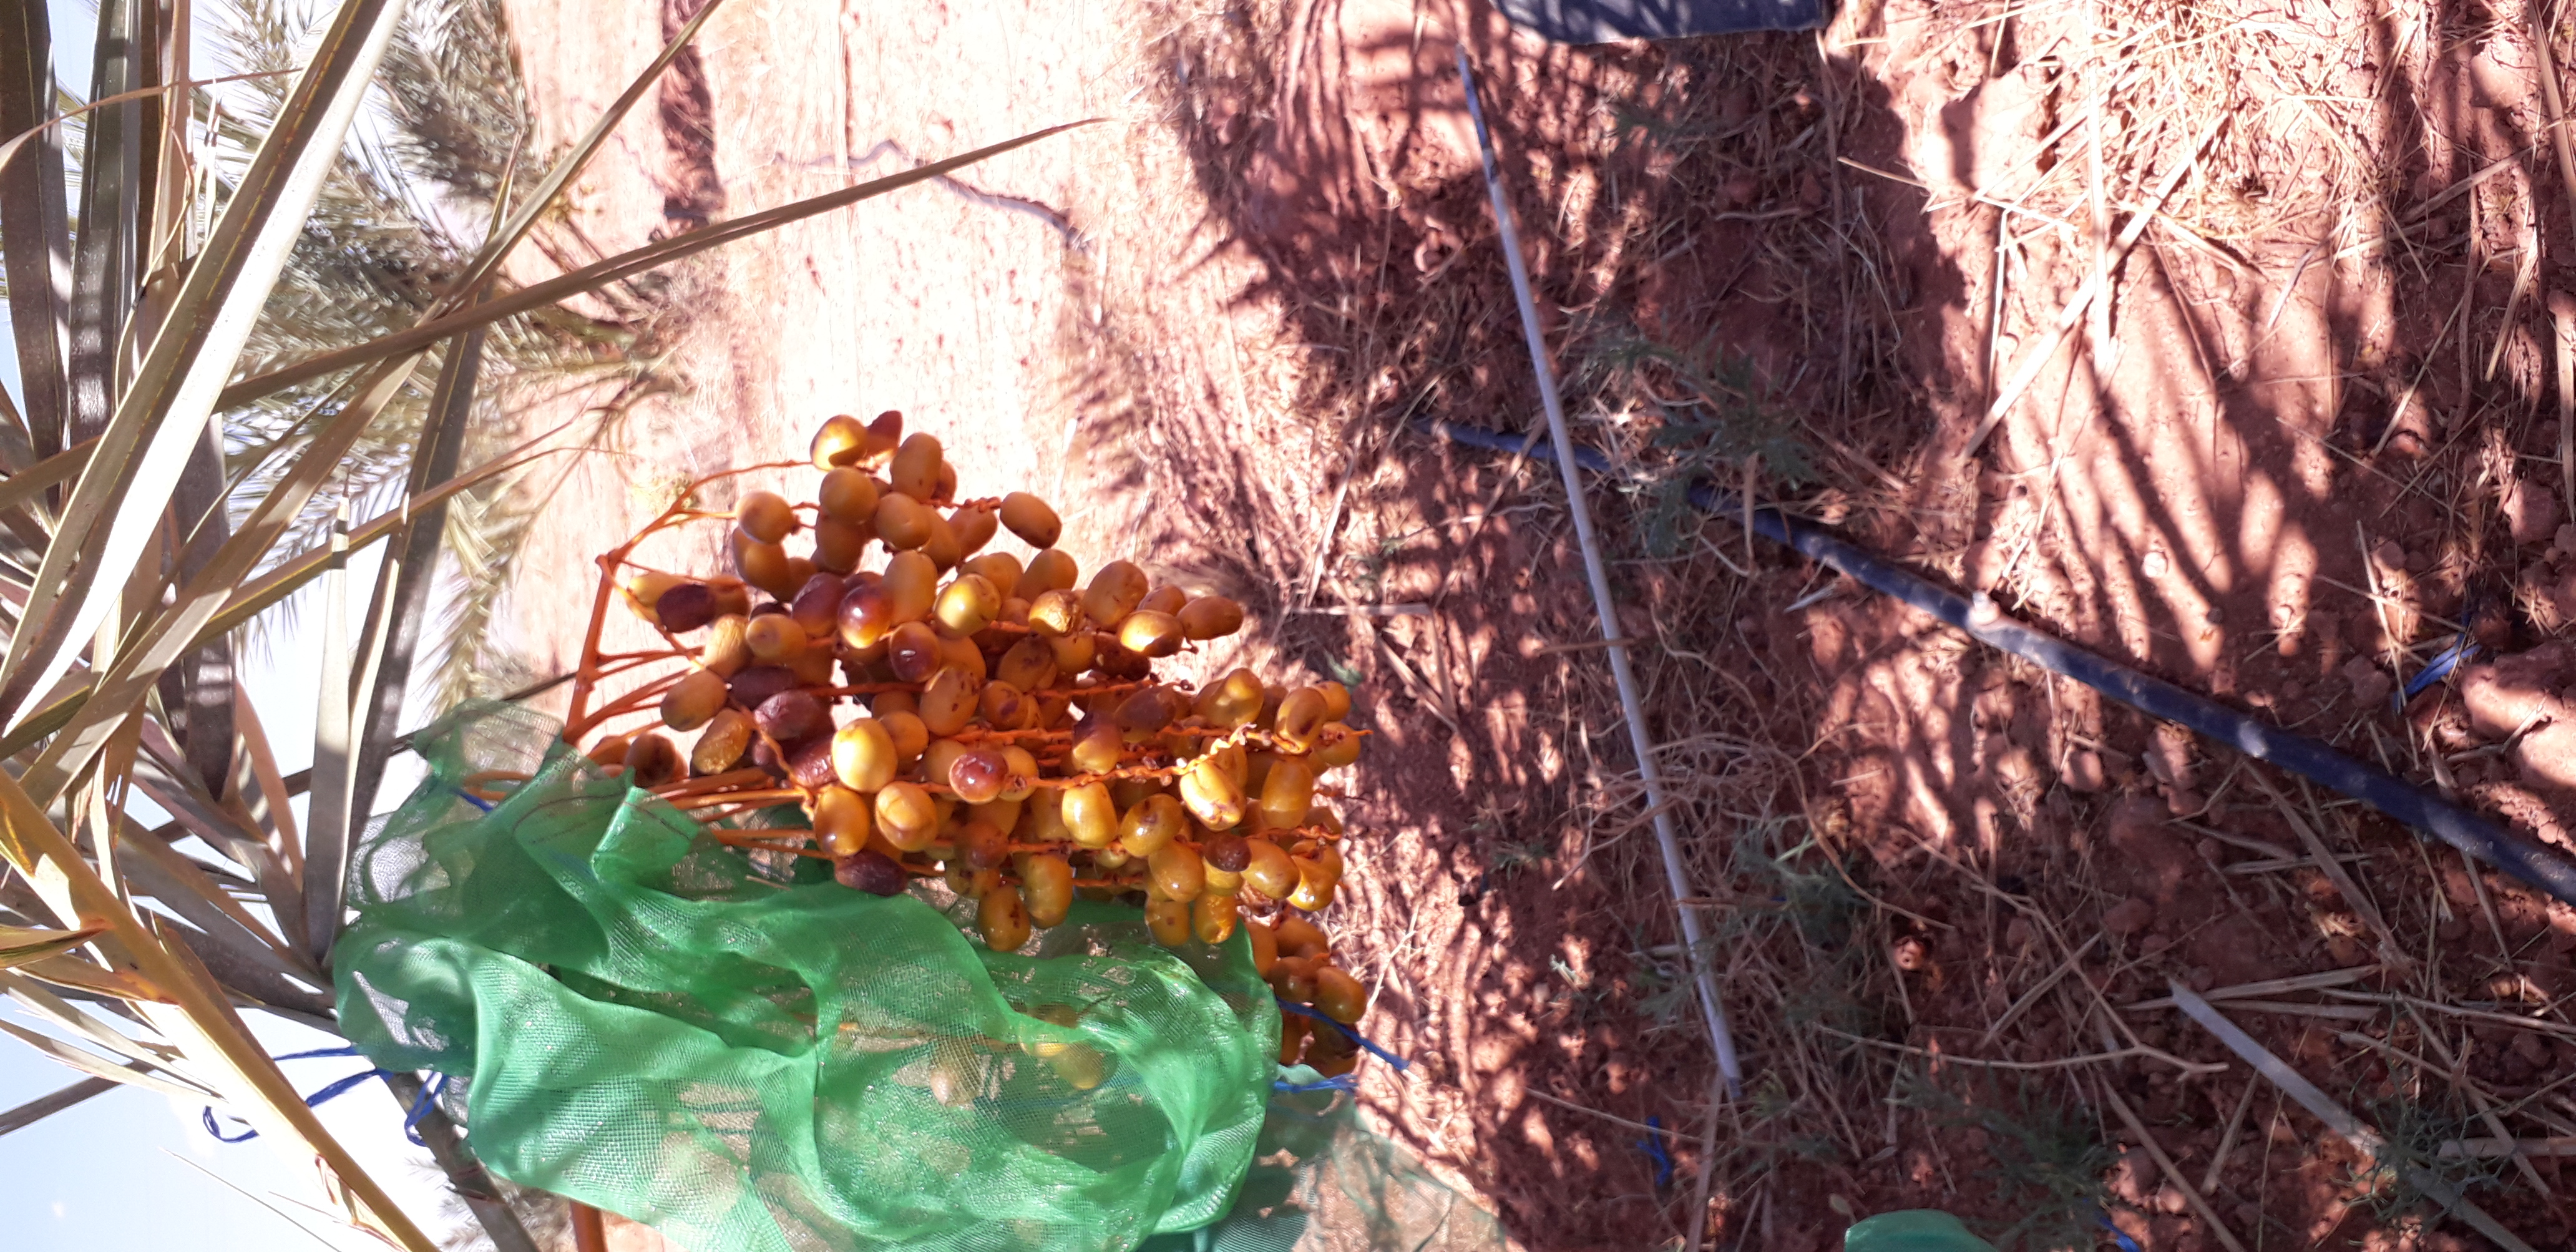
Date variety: Boufagous